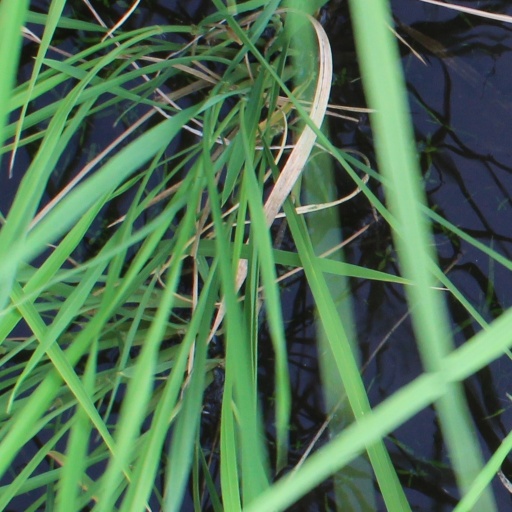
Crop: rice